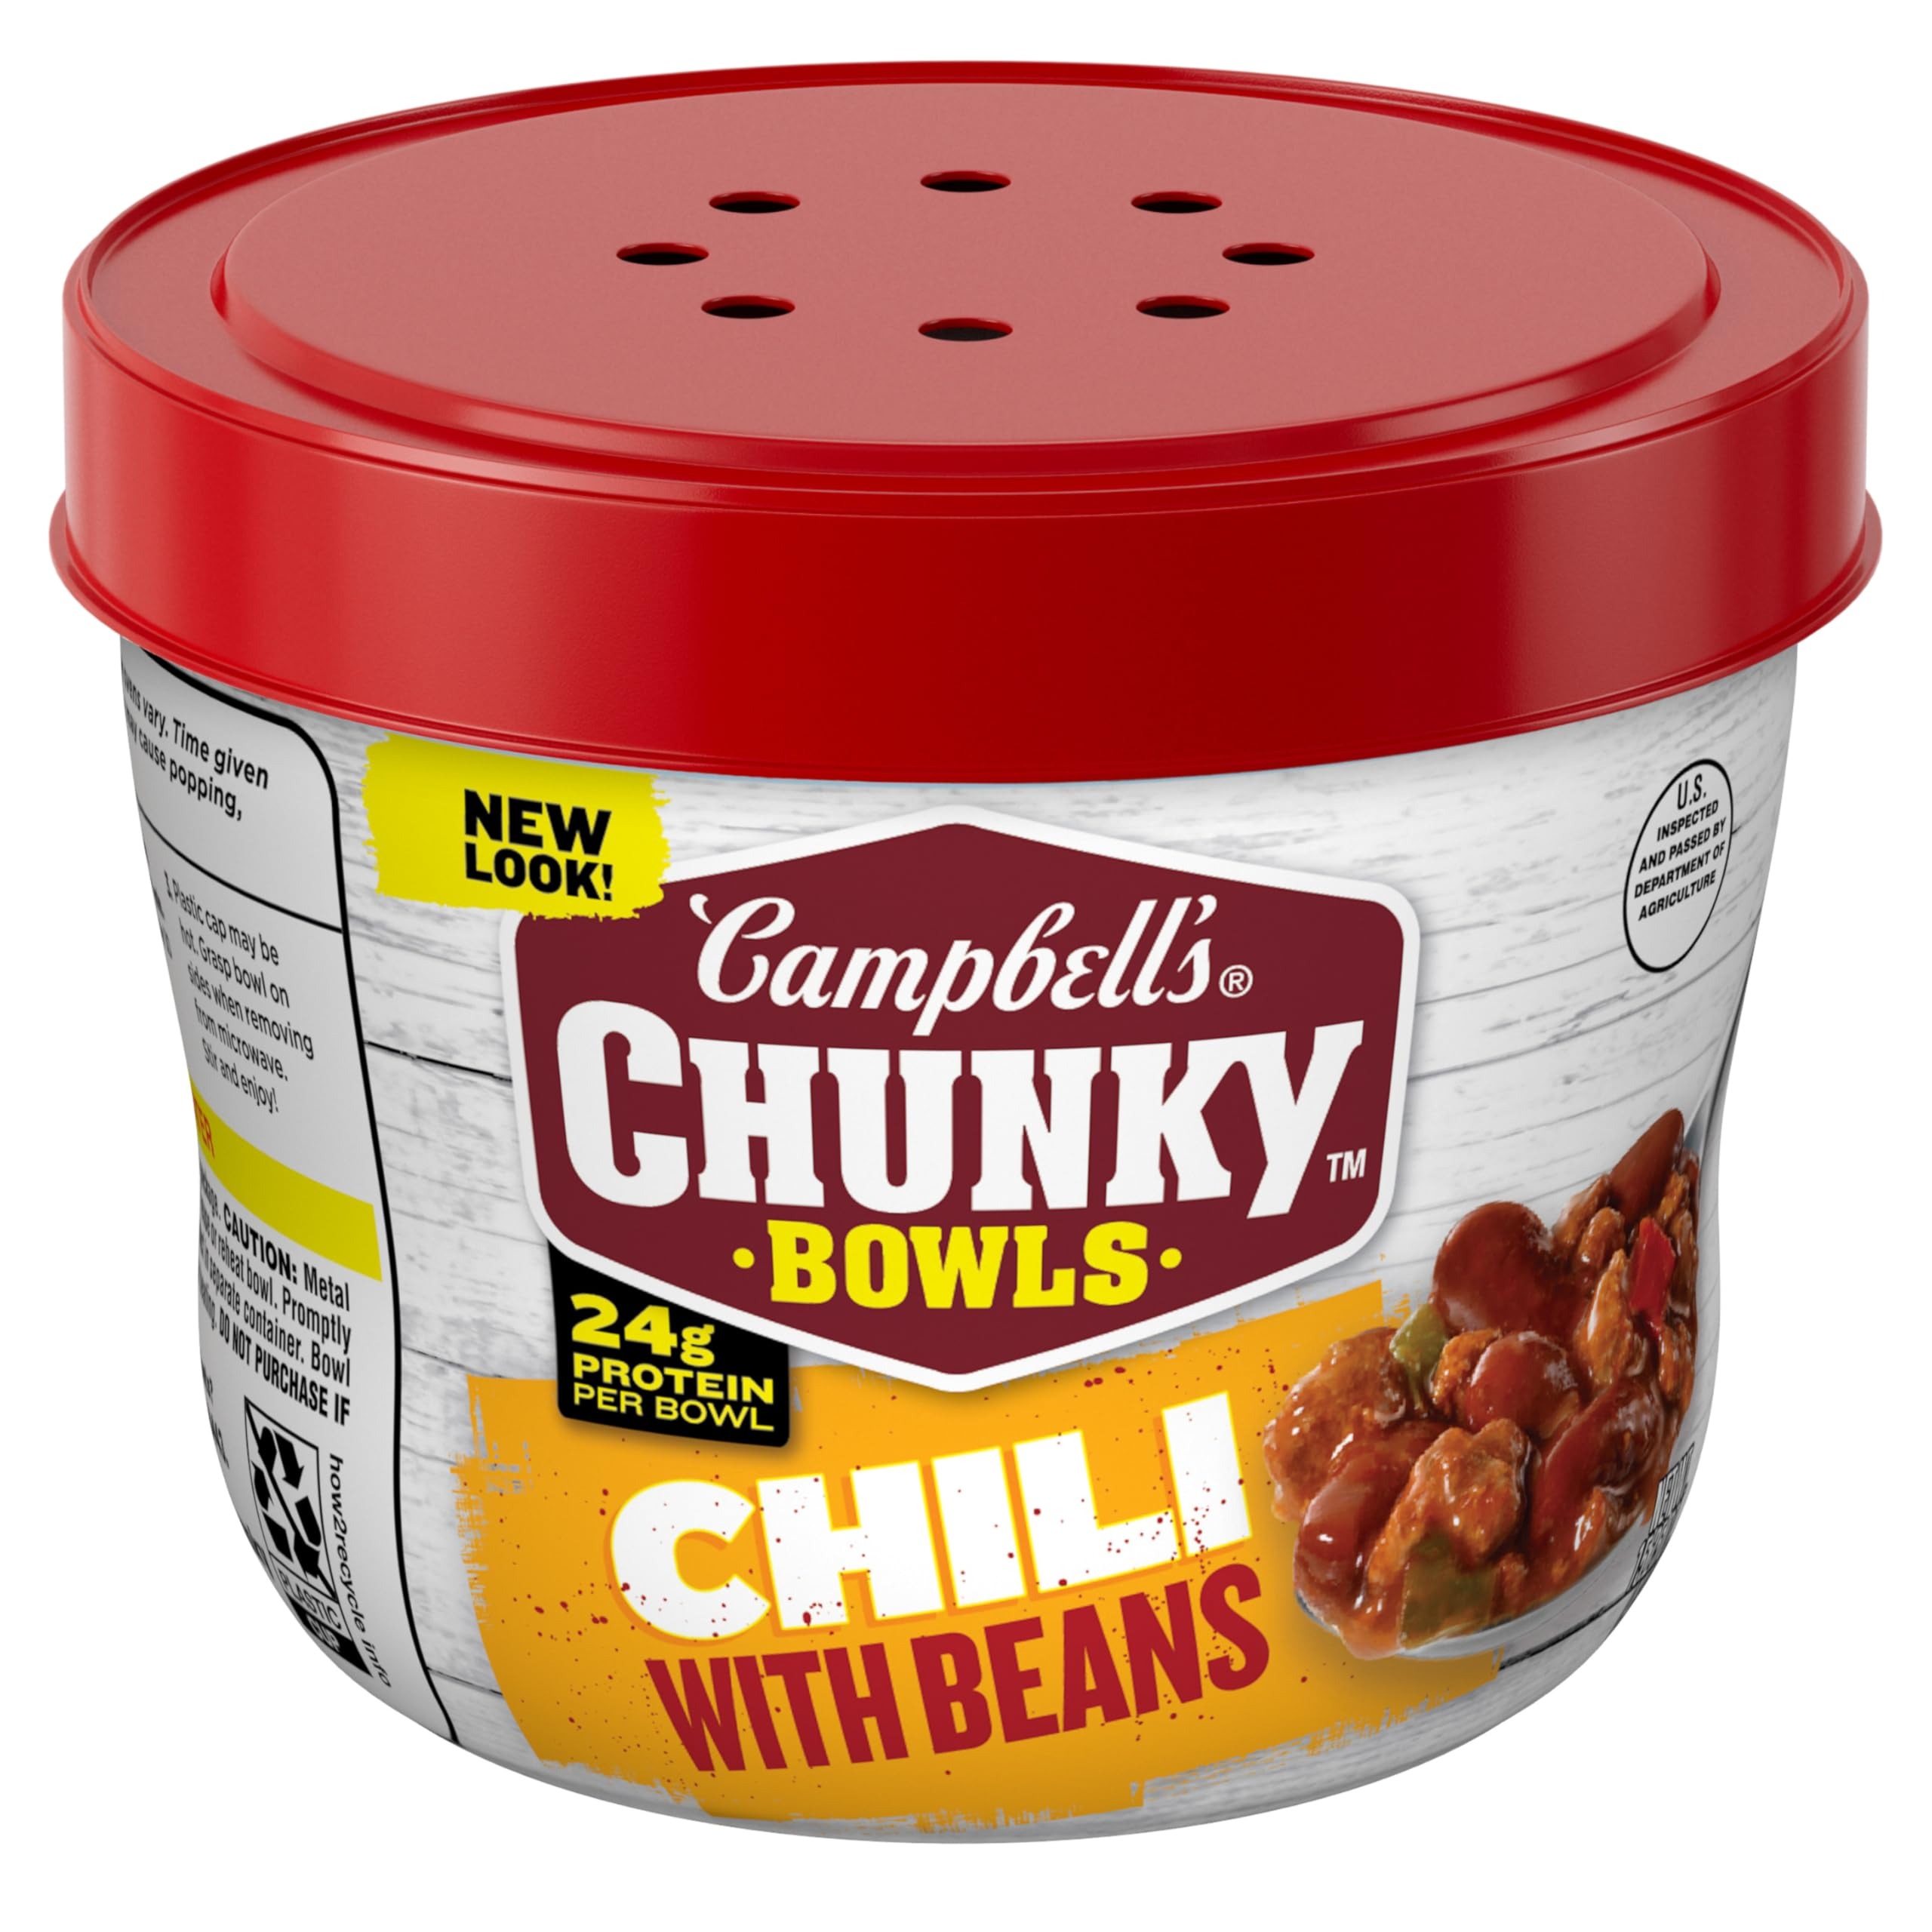
Item Name: Campbell's Chunky Chili with Beans, 15.25 oz. Microwavable Bowl
Bullet Point 1: A hearty chili loaded with beans, seasoned beef and pork and red and green peppers
Bullet Point 2: Each 15.25 oz. bowl is 1 serving
Bullet Point 3: 24 grams of protein per container
Bullet Point 4: Convenient to grab-and-go for work, school or to enjoy at home
Bullet Point 5: Easy-to-open container, ready in minutes
Value: 15.25
Unit: Ounce

Price: 3.79